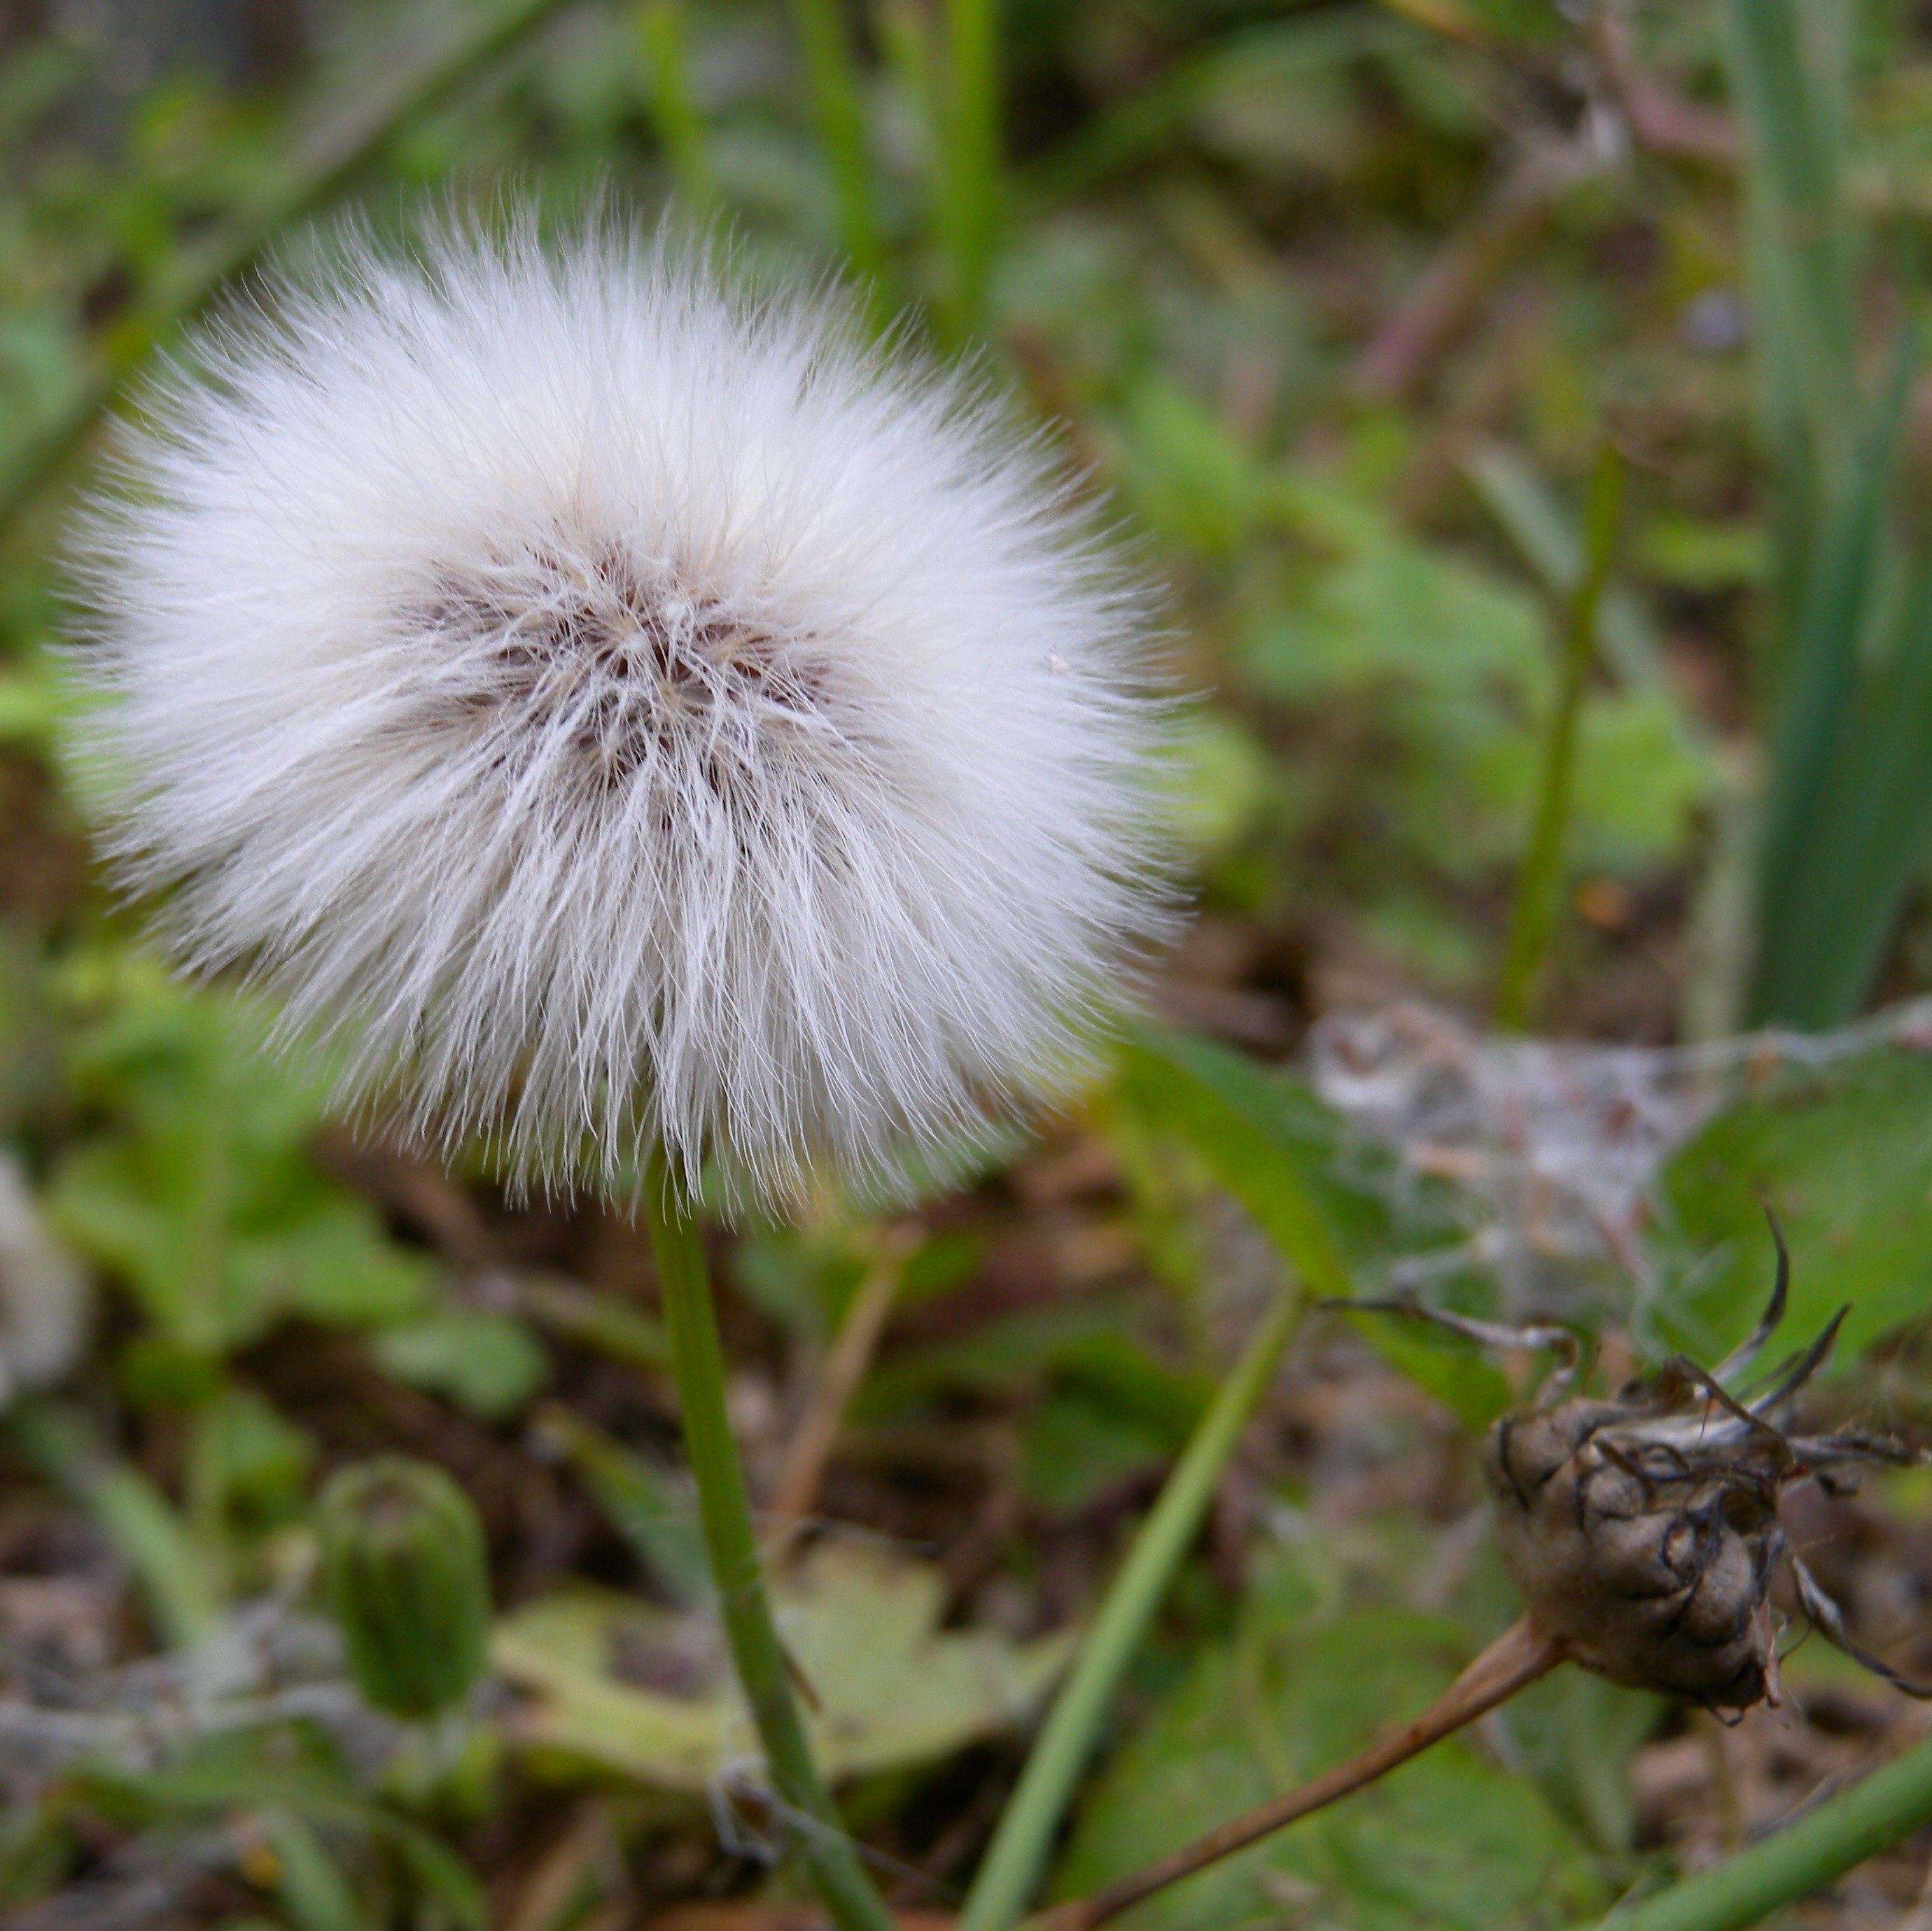
nature, grass, plant, lawn, dandelion, flower, botany, flora, fauna, wildflower, weed, thistle, macro photography, flowering plant, daisy family, plant stem, land plant